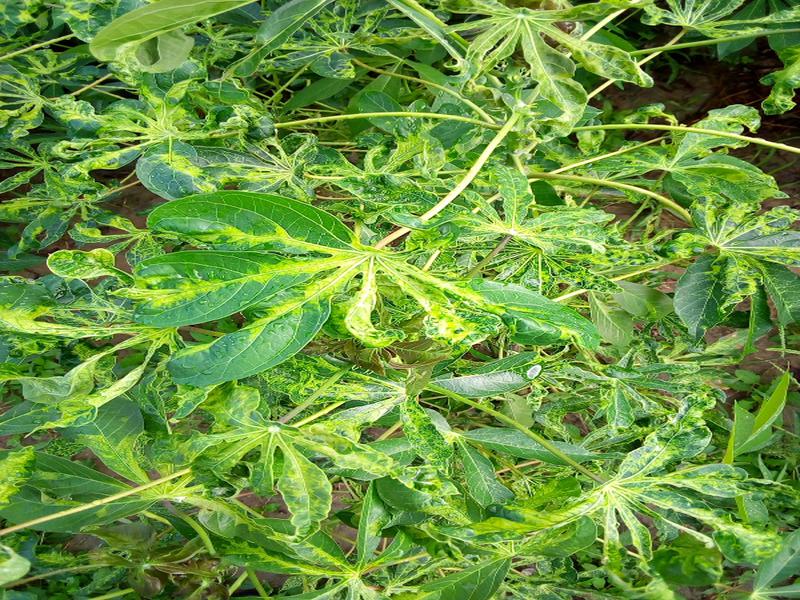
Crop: cassava
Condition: mosaic_disease